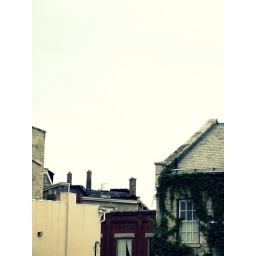
Guelph Ontario Canada. Beautiful city. (though I really wish the sky was blue in this picture)